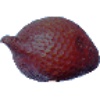
Label: salak